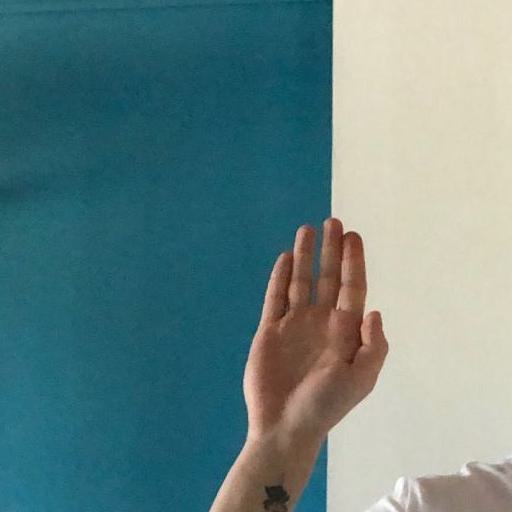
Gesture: stop